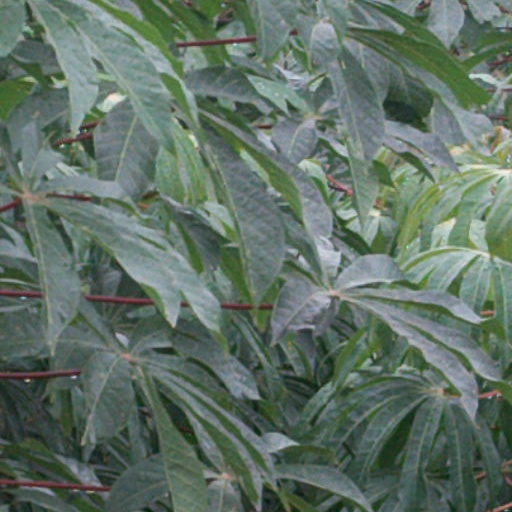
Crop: cassava